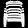
Label: Pullover